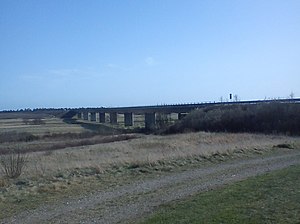
Skive Ådal Bro
Broen set fra nordvest
Skive Ådal Bro
Skive Ådal Bro er en del af omfartsvejen omkring Skive. Broen indgår som en del af hovedvej 26.